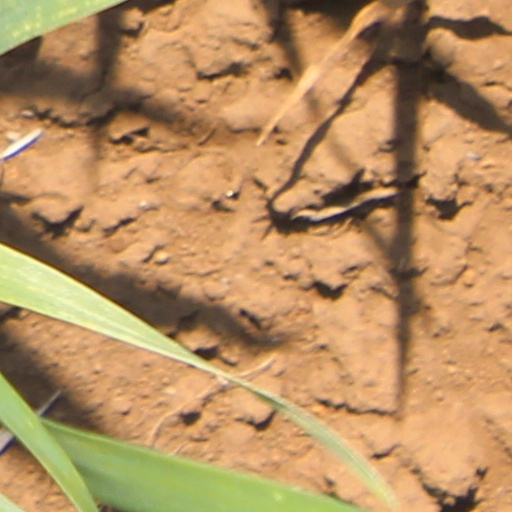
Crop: wheat